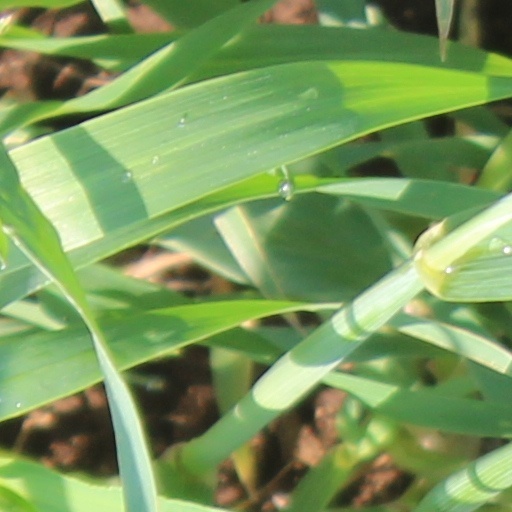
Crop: wheat